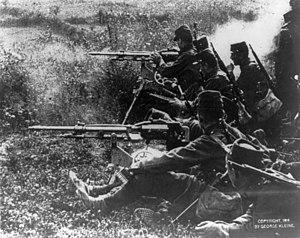
La mitrailleuse Saint-Étienne modèle 1907 est la mitrailleuse lourde standard de l'armée française en 1914.